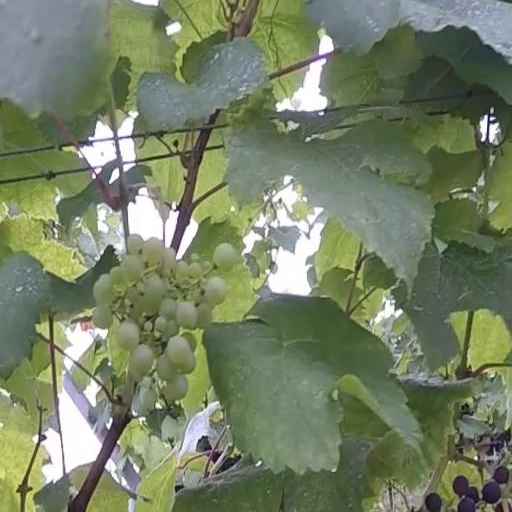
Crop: grape